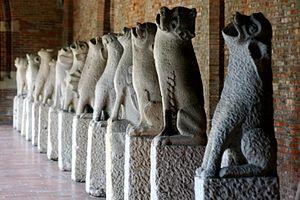
Gargouilles provenant de l'ancienne église des Cordeliers, Toulouse, musée des Augustins
Cet ensemble de quinze gargouilles est conservé au Musée des Augustins de Toulouse où il est exposé dans le cloître. Elles constituent un ensemble figuratif de style gothique, provenant de l'Église des Cordeliers de Toulouse, détruite en 1873. Ces sculptures sont datées de la période de construction de l'édifice, entre le XIIIᵉ et le XIVᵉ siècle.